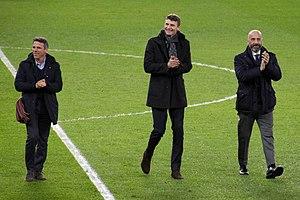
Chelsea Football Club est un club de football professionnel anglais fondé le 10 mars 1905 à Londres. Son siège est situé dans le quartier de Fulham, au sein du borough de Hammersmith et Fulham. Il évolue actuellement en Premier League et a passé la majorité de son histoire dans la plus haute division du football anglais. Leur stade est Stamford Bridge, qui comprend 40 834 places, et où le club évolue depuis sa fondation. César Azpilicueta est le capitaine du club depuis août 2018 et Frank Lampard est l'entraîneur de l'équipe première. Chelsea a fait partie du Big Four anglais des années 2000 aux côtés d'Arsenal, de Liverpool et de Manchester United. Bien que possédant un palmarès moins impressionnant que celui des autres « grands » du championnat, les Blues disposent du quatrième palmarès d'Angleterre avec 29 titres et sont classés dixièmes au classement mondial des clubs de l'IFFHS entre 1991 et 2010.